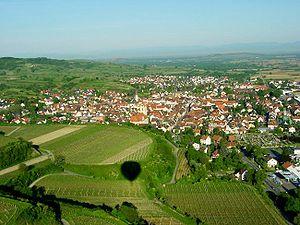
Endingen am Kaiserstuhl est une ville allemande située dans le land de Bade-Wurtemberg et l'arrondissement d'Emmendingen. Elle se trouve sur la partie nord du Kaiserstuhl.